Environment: real
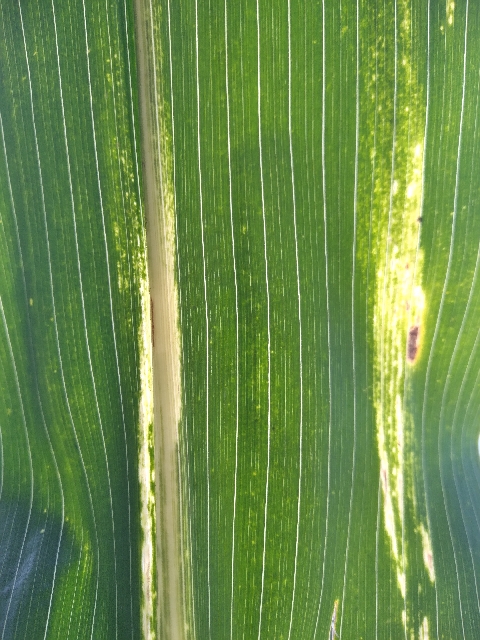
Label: lethal_necrosis